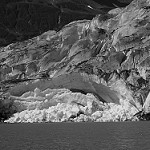
Label: B & W